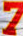
Number: 7